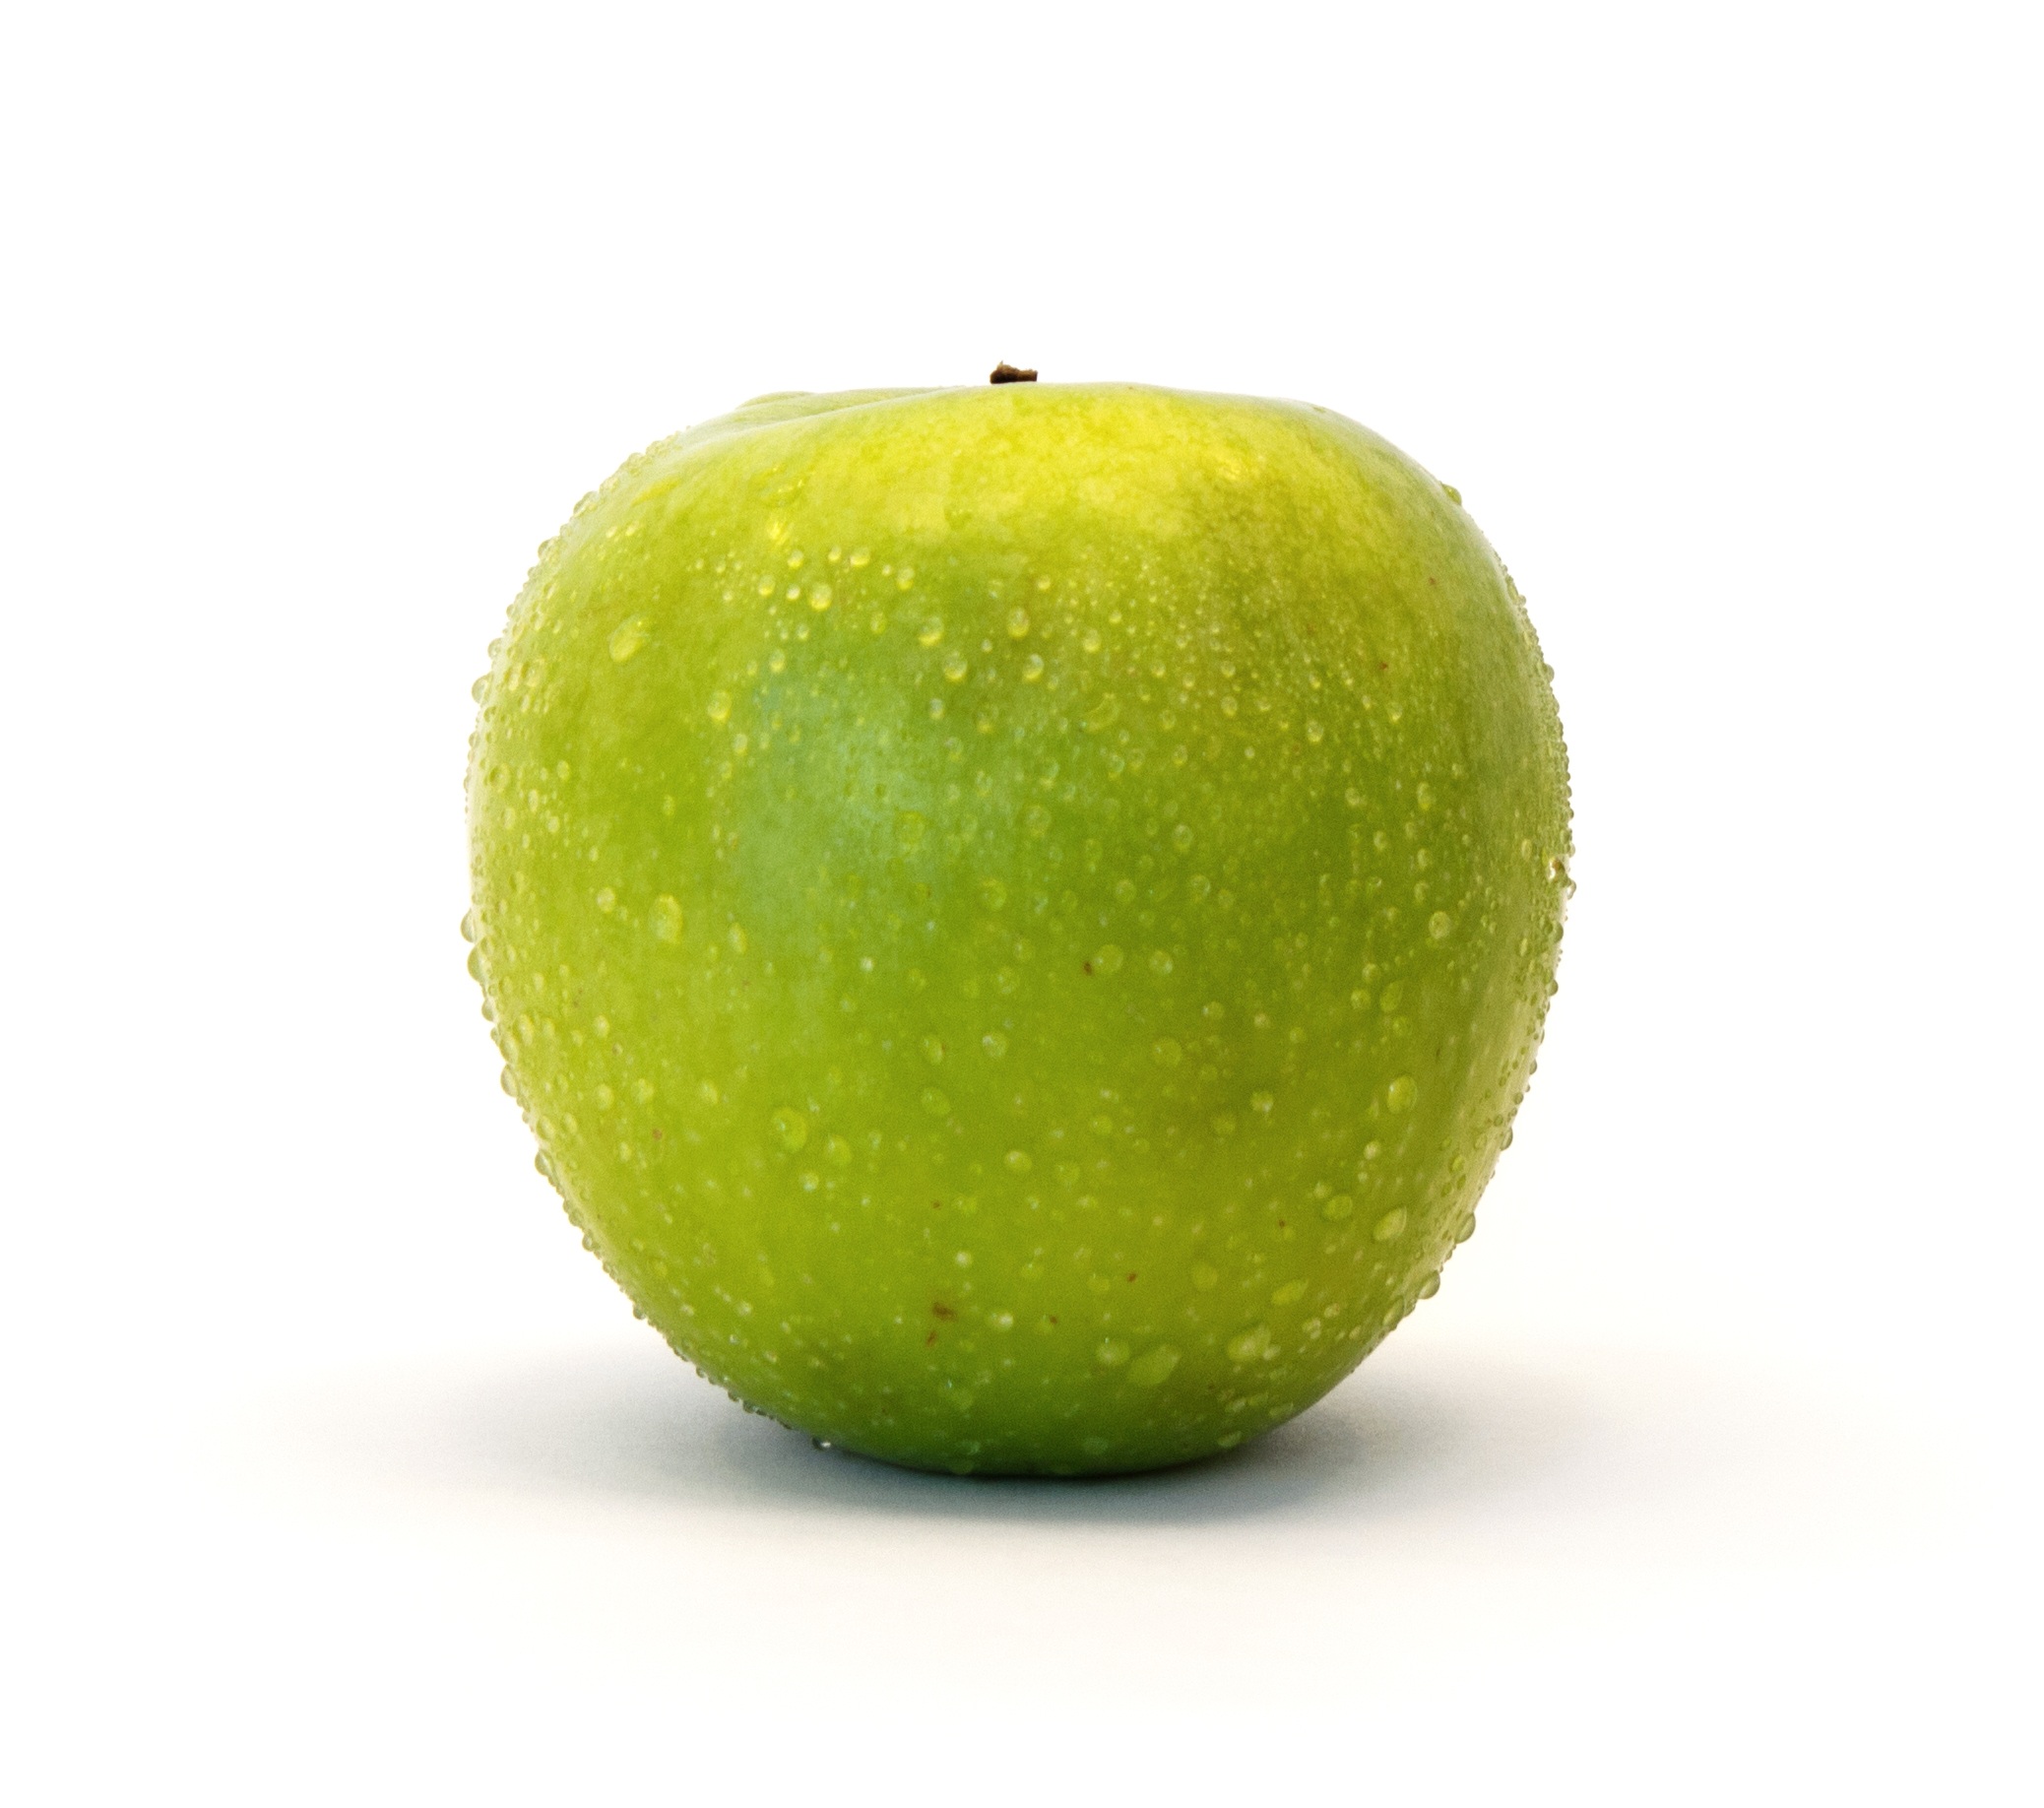
apple, plant, fruit, wet, food, green, produce, closeup, close, lime, liqueur, citrus, flowering plant, rose family, granny smith, land plant, sweet lemon, key lime, manzana verde